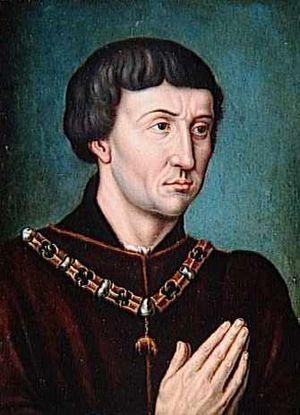
Montréal est une commune française située dans le département de l'Yonne en région Bourgogne-Franche-Comté, dans la région naturelle de l'Avallonnais. Les habitants se nomment les Montréalais et Montréalaises.